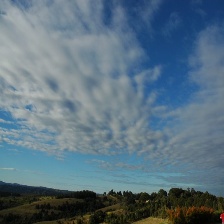
Cloud type: Altocumulus